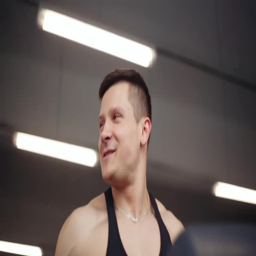
athletic man is running on a treadmill talking to somebody , smiling .